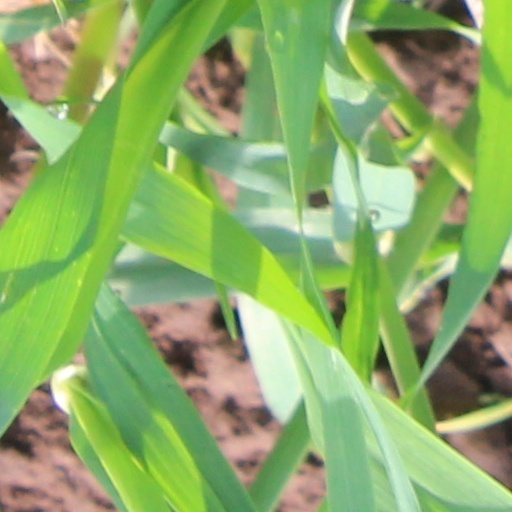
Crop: wheat